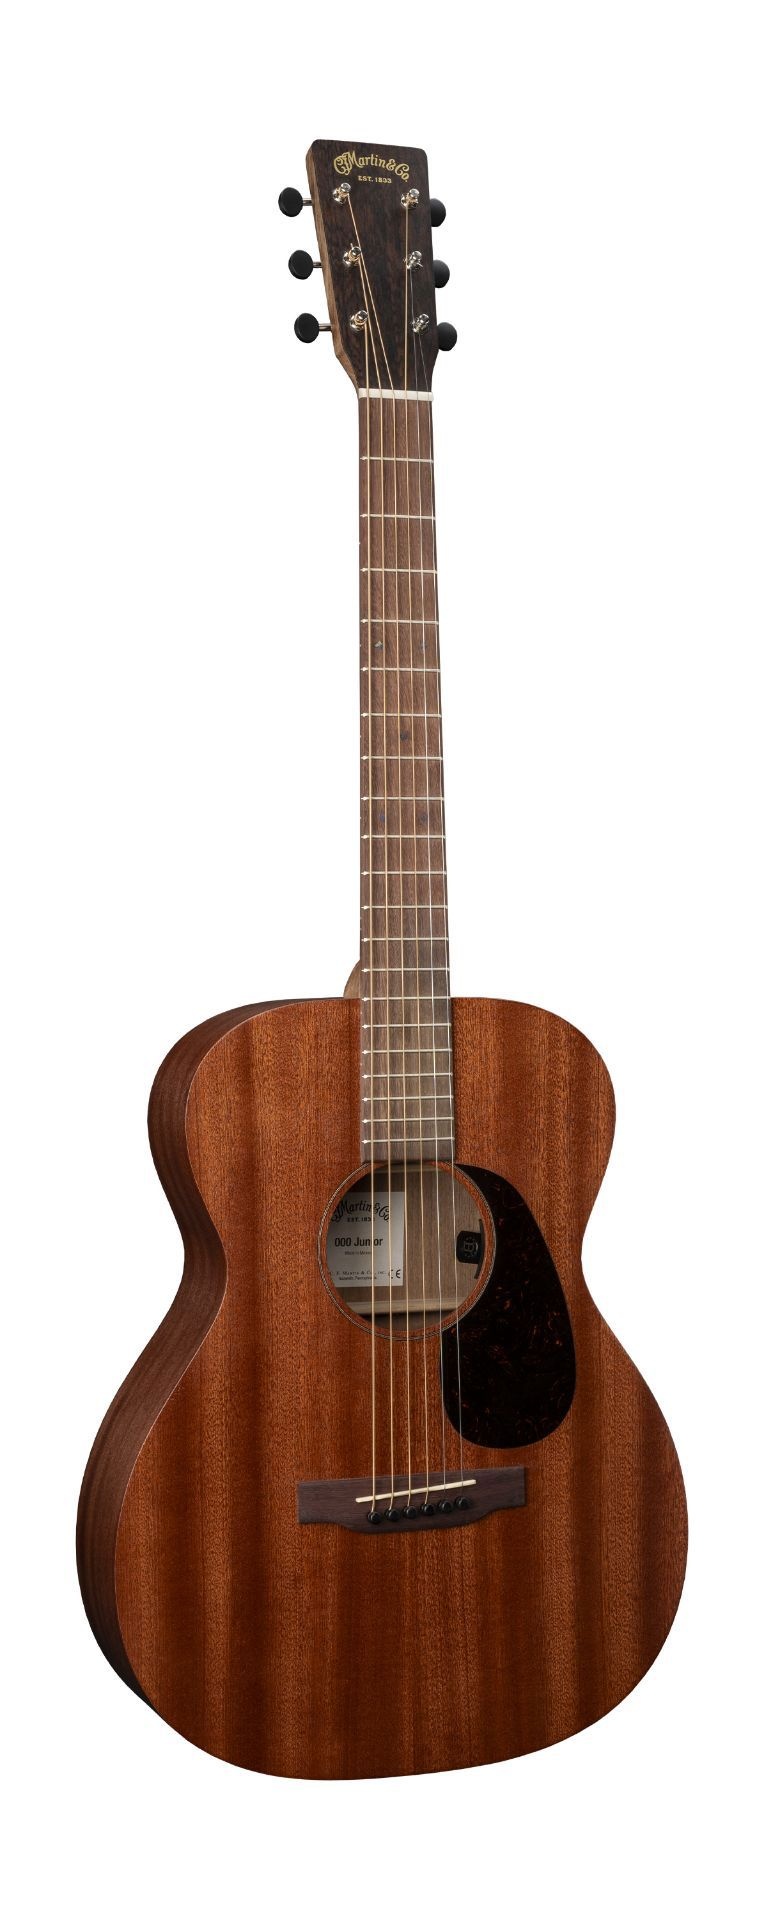
Martin 000-JRE Sapele: 000 Junior Acoustic Sapele w/pick-up
The Martin 000 Junior E Sapele is proof that big tone can come in a smaller package. This Junior Series model blends Martin’s legendary craftsmanship with a comfortable, compact 000 Junior body size, making it the perfect companion for your musical adventures—whether that’s a cozy songwriting session on the couch, a live set under the spotlight, or a weekend road trip with friends. With all-solid sapele top, back, and sides, scalloped spruce X-bracing, and a 24.9" scale length, this guitar delivers a balanced tone with rich midrange warmth, crisp trebles, and punchy projection. The Performing Artist neck offers effortless playability, while ergonomic refinements like a gently beveled fingerboard edge and optimised string spacing make this guitar even harder to put down. Equipped with Martin E1 electronics with a built-in tuner and intuitive controls for volume, tone, and phase, it’s ready to plug in and shine on any stage. Stylish details like faux abalone inlay and a sleek satin finish round out its vintage-inspired appeal. Packaged with a durable softshell case, the 000 Junior E Sapele is your full-scale ticket to uncompromising sound and style—wherever inspiration strikes.
Brand: Martin
Category: Arts & Entertainment > Hobbies & Creative Arts > Musical Instruments > String Instruments > Guitars > Acoustic Guitars